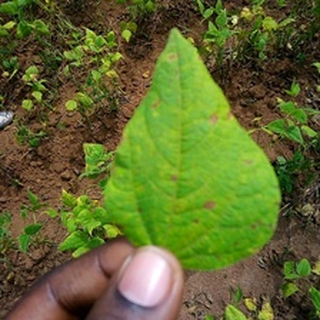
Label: bean_angular_leaf_spot